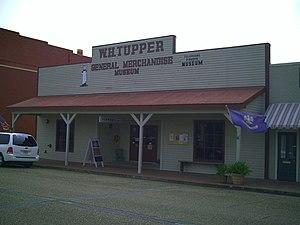
Jennings est une ville de la paroisse de Jefferson Davis, en Louisiane, aux États-Unis. Elle est située à mi-distance de Lafayette et Lake Charles et est le siège de la paroisse de Jefferson Davis.